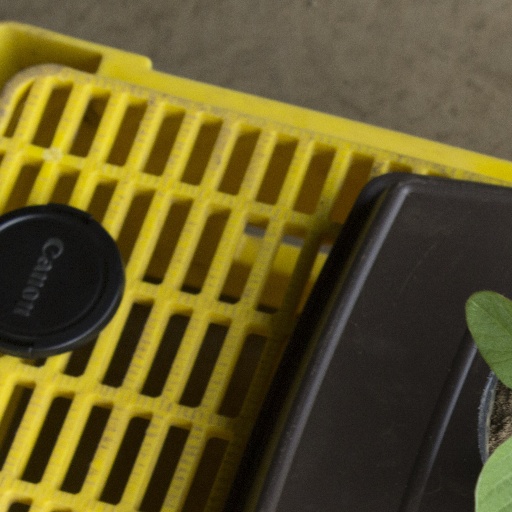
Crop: soybean